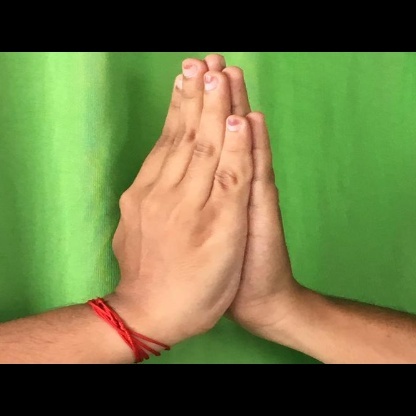
Mudra: Anjali